Francis Crump

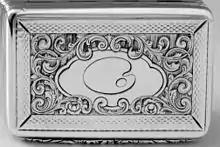
Victorian silver snuff box (1838)

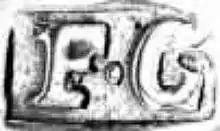
London maker's mark for Francis Crump, registered March 1756

Francis Crump (1711-1800s) was a London silversmith producing mostly hollowware. He was apprenticed to Gabriel Sleath (1674–1756), who objected to Huguenot goldsmiths working in England, and on 23 November 1753 entered into a partnership with him.